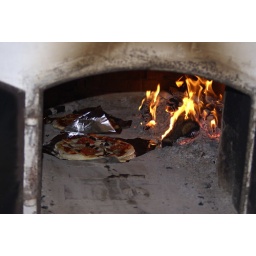
My parents have a pizza oven in their cellar.